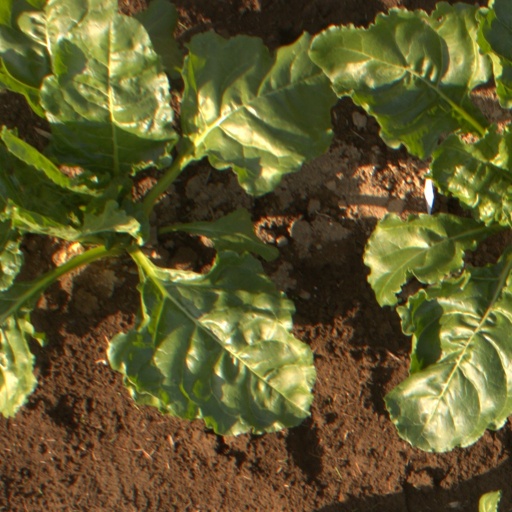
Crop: sugar beet